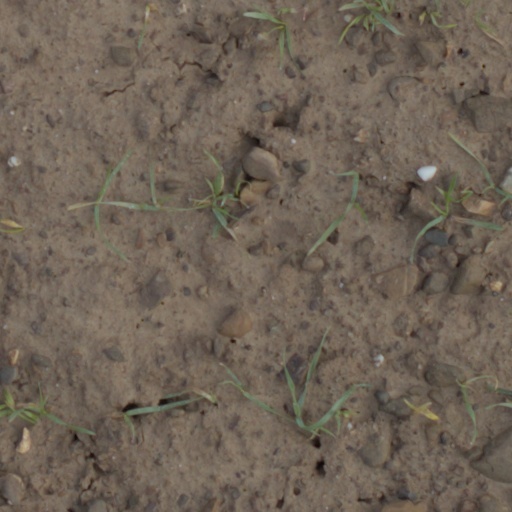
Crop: wheat